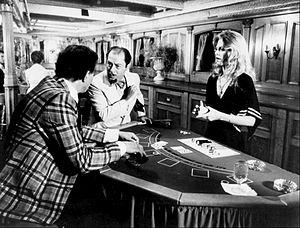
Super Jaimie ou La Femme bionique au Québec est une série télévisée américaine de science-fiction et fantastique en 58 épisodes de 47 minutes, créée par Kenneth Johnson et diffusée entre le 14 janvier 1976 et le 4 mai 1977 sur le réseau ABC, puis entre le 10 septembre 1977 et le 13 mai 1978 sur le réseau NBC.
Lindsay Wagner, née le 22 juin 1949 à Los Angeles, en Californie, aux, est une actrice américaine.
Vito Scotti est un acteur américain, de son nom complet Vito Giusto Scotti, né le 26 janvier 1918 à San Francisco, mort le 5 juin 1996 à Los Angeles — Quartier de Woodland Hills.